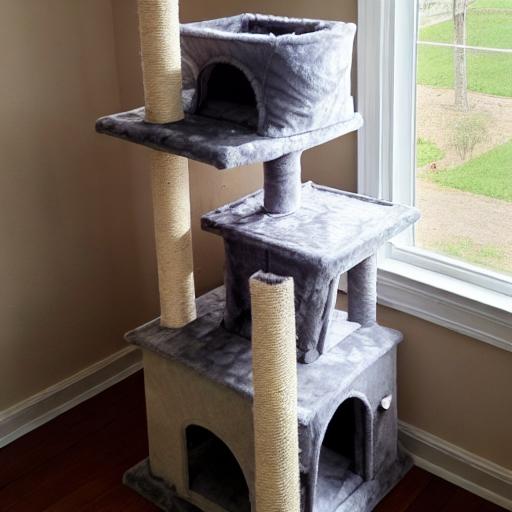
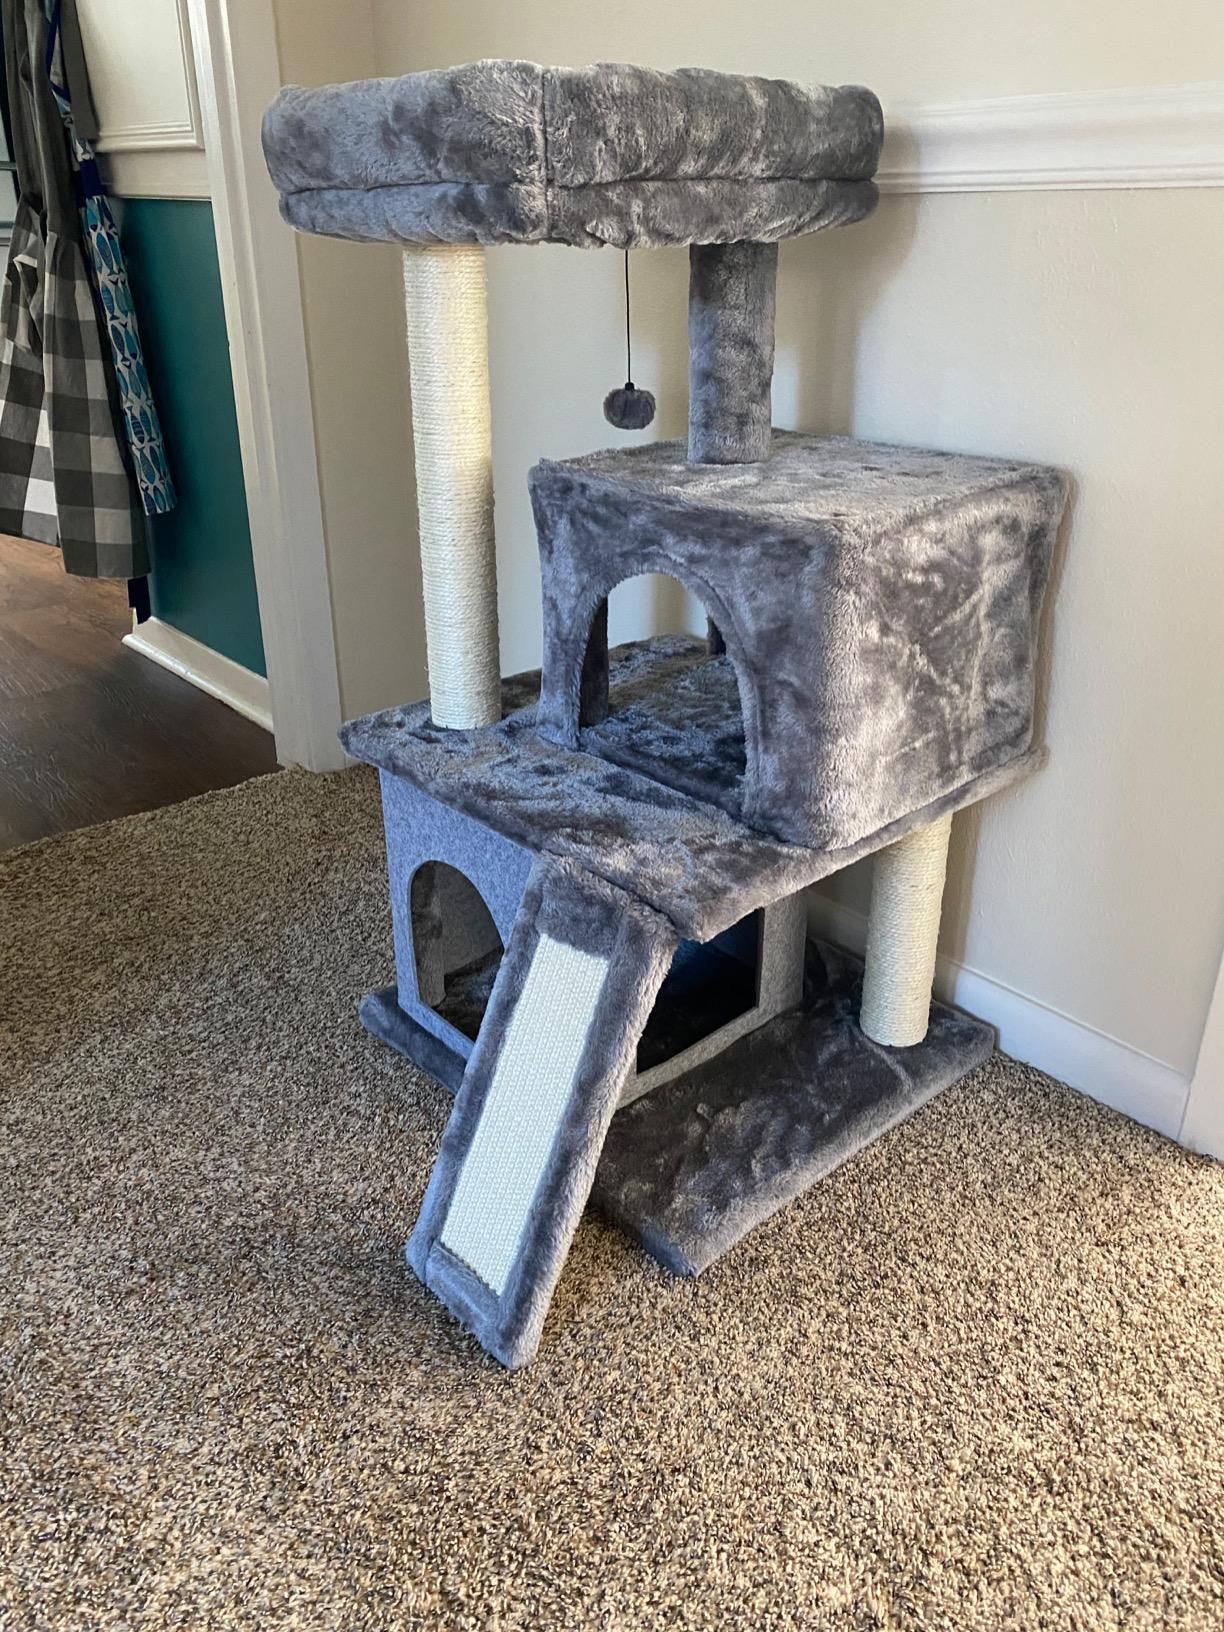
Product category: items_cat tree
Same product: no